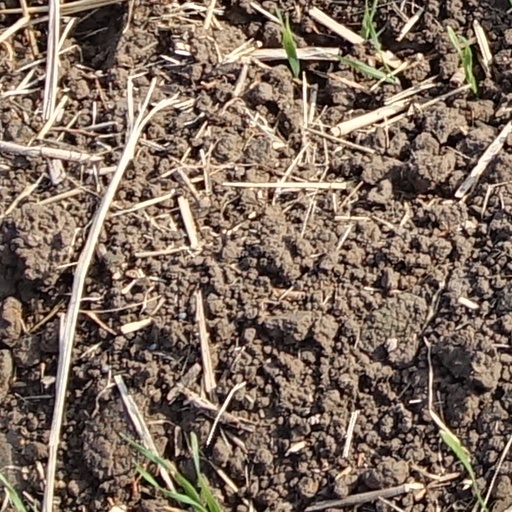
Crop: wheat